Capul Church

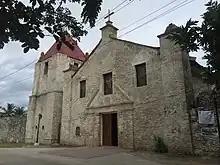
Church facade

Saint Ignatius of Loyola Parish Church, commonly known as Capul Church or , is a Roman Catholic fortress church in the municipality of Capul, Northern Samar, Philippines within the jurisdiction of the Diocese of Catarman. It was first established as a mission station by the Jesuits in 1596 under the advocacy of Saint Ignatius of Loyola.